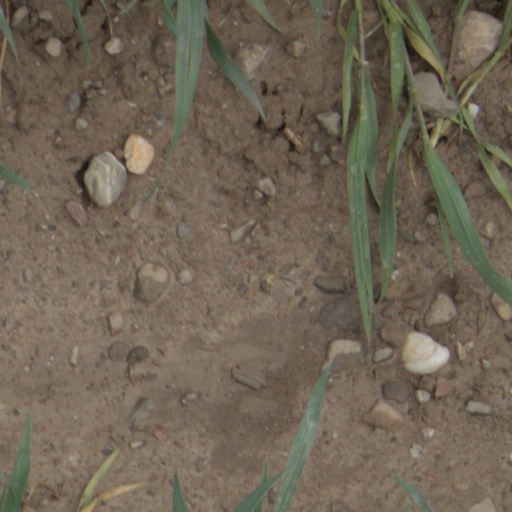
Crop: wheat